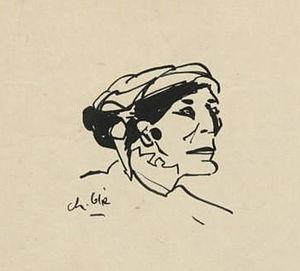
Catherine Fonteney est une actrice française, sociétaire honoraire de la Comédie-Française. Elle était par ailleurs la tante de Francis Blanche.
Charles-Félix Girard, dit Charles Gir ou Ch. Gir, est un artiste peintre, sculpteur, dessinateur, affichiste et caricaturiste français, né le 1ᵉʳ novembre 1883 à Tours est mort le 22 mars 1941 à Bordeaux.